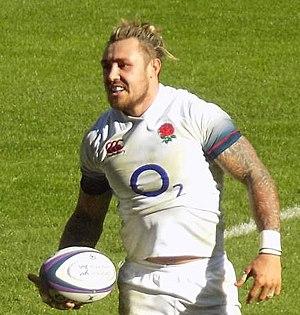
Jack Thomas Nowell, né le 11 avril 1993 à Truro, est un joueur international anglais de rugby à XV évoluant au poste d'ailier, d'arrière ou de centre. Il joue en Premiership au sein du club des Exeter Chiefs depuis 2010, ainsi qu'en équipe d'Angleterre depuis 2014.